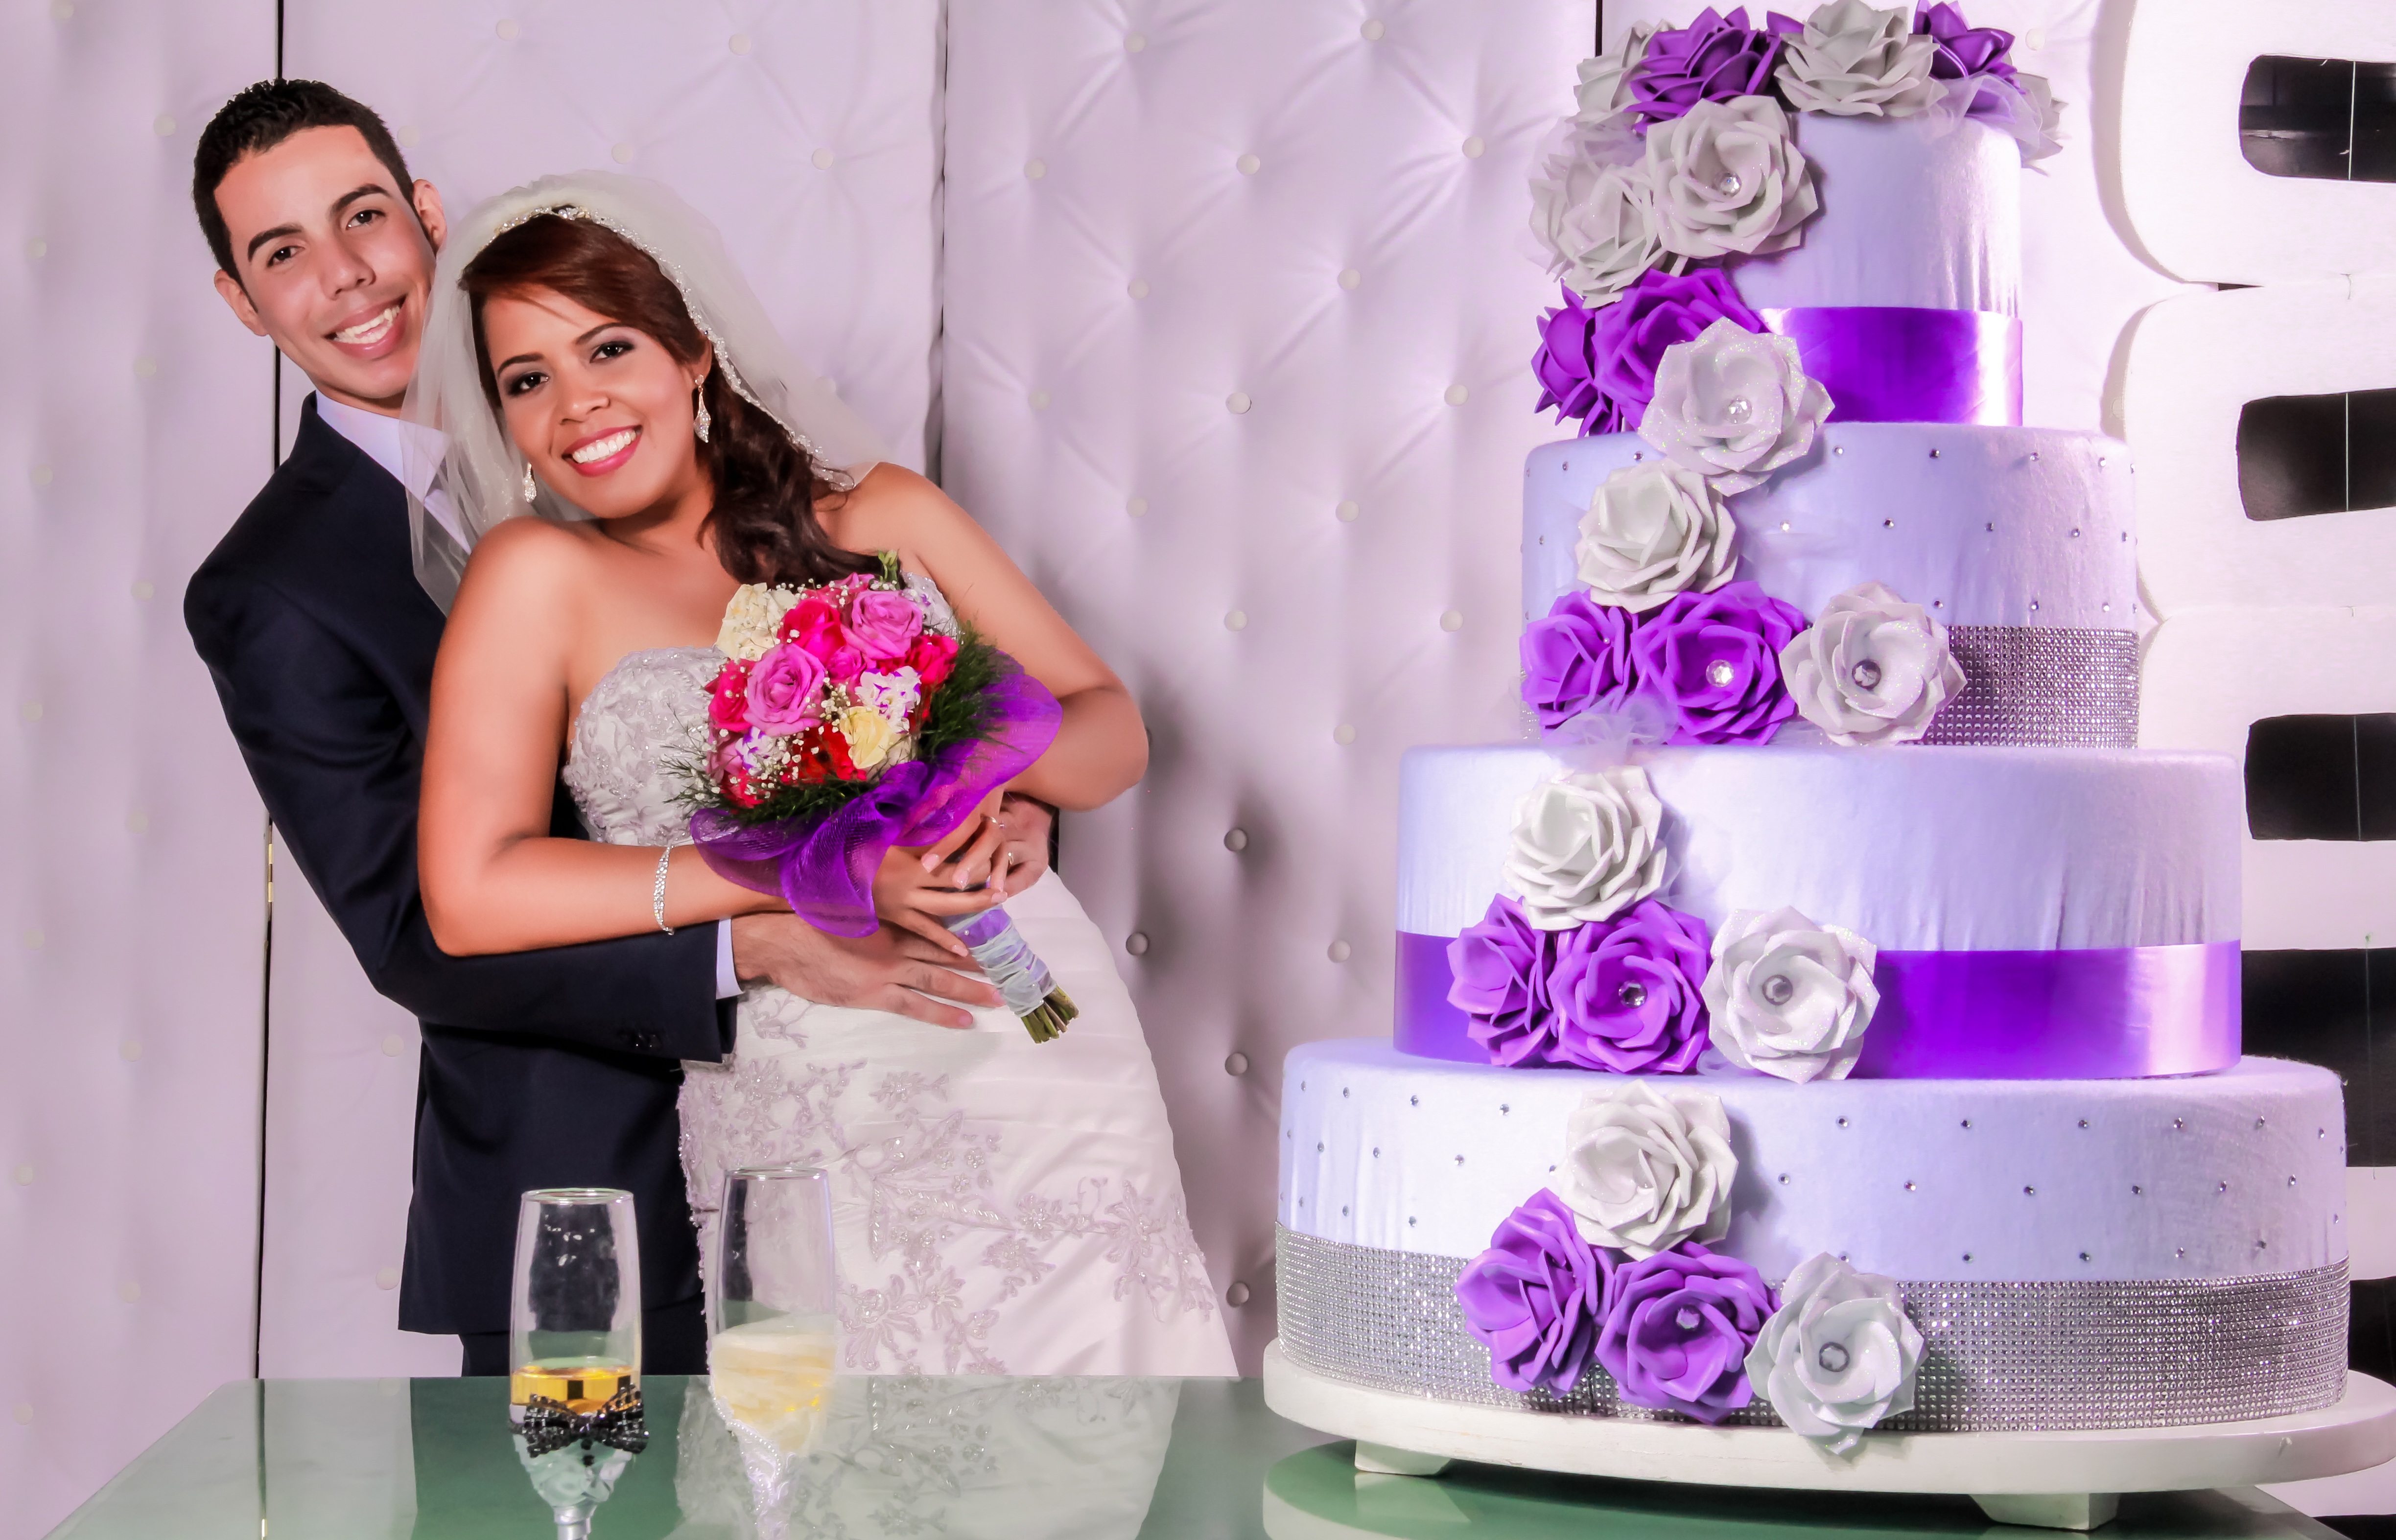
woman, photography, purple, kiss, pink, wedding, bride, married, ceremony, dress, happy, party, ladies, floristry, gown, grooms, quinceanera, gentlemen, wedding veil, wedding reception